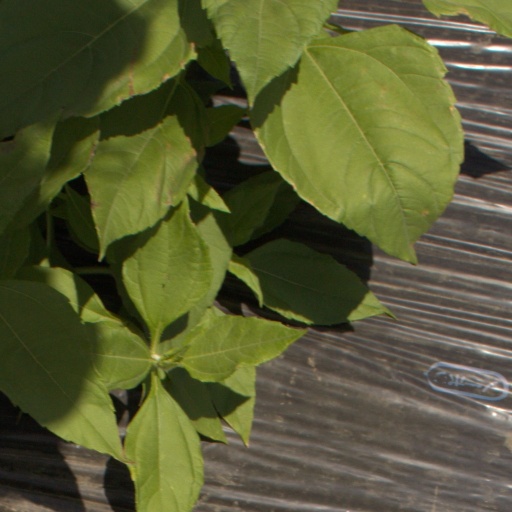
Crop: Jerusalem artichoke